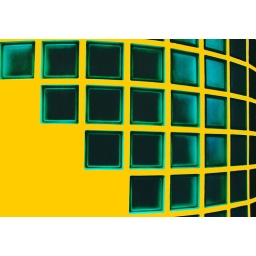
Abstract in green and yellow